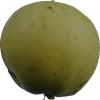
Label: Apple 13